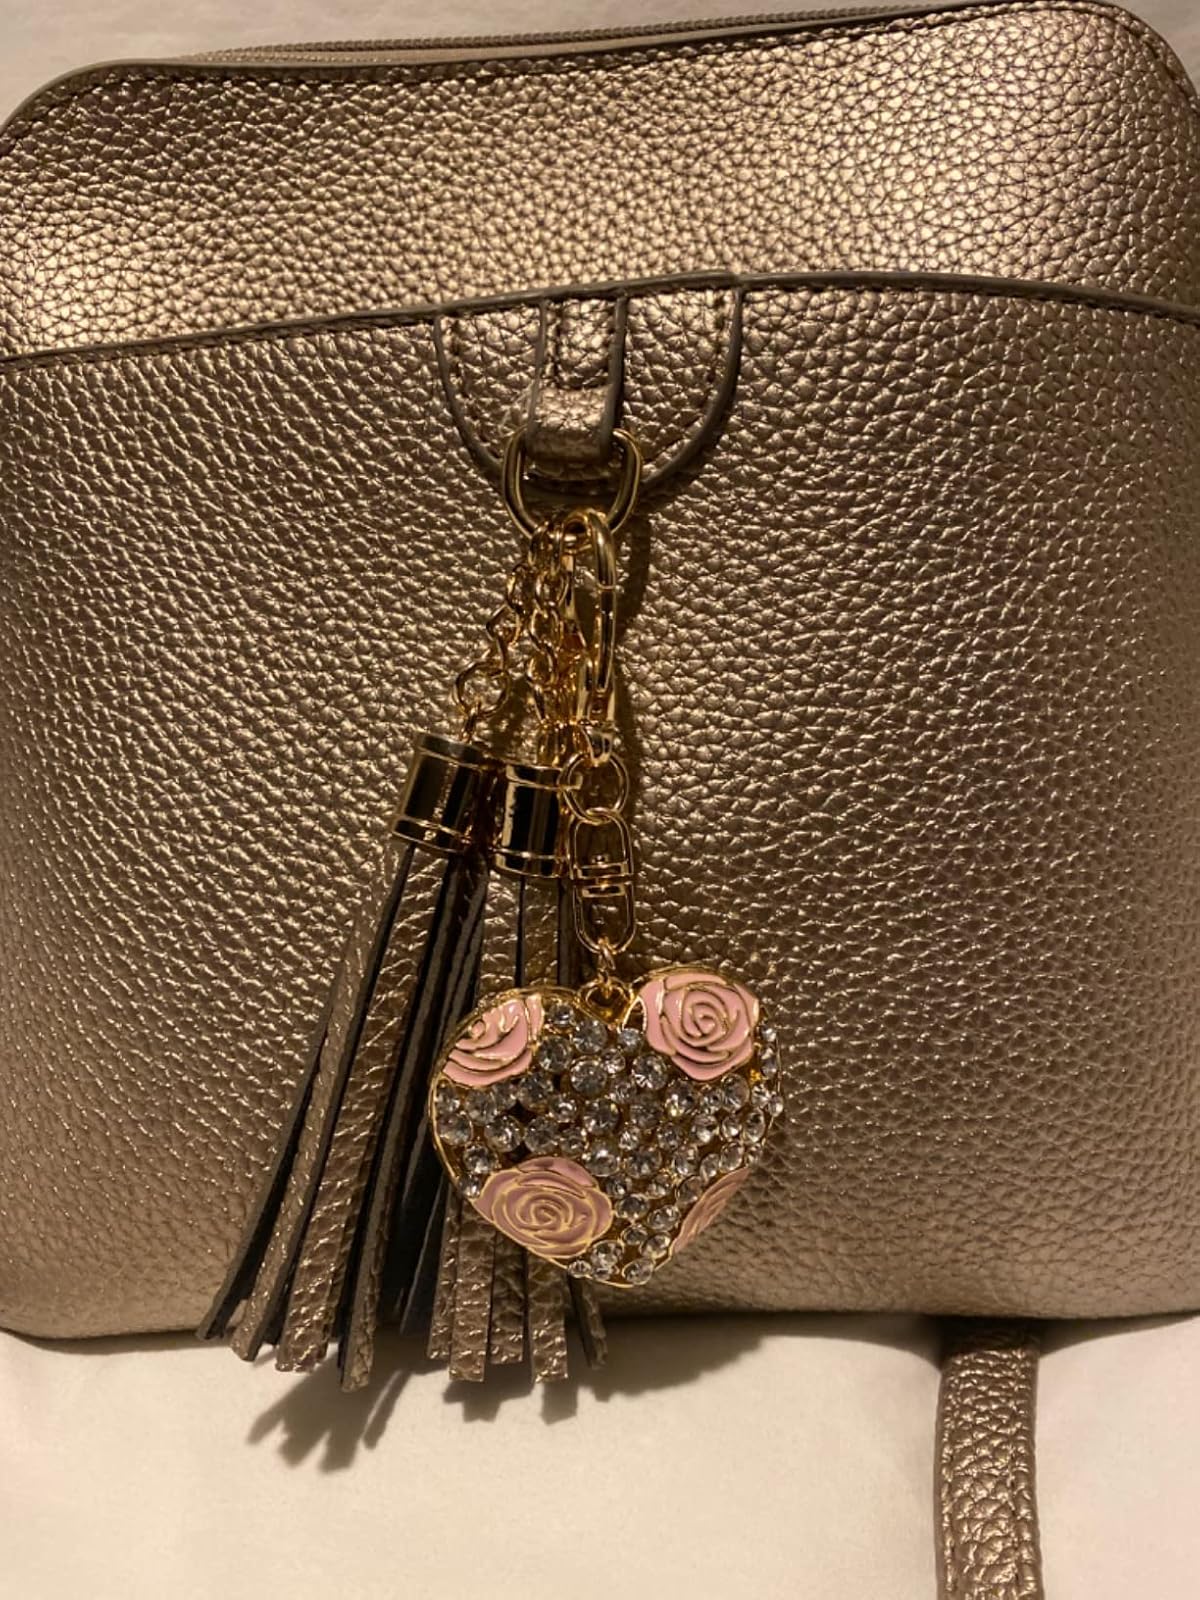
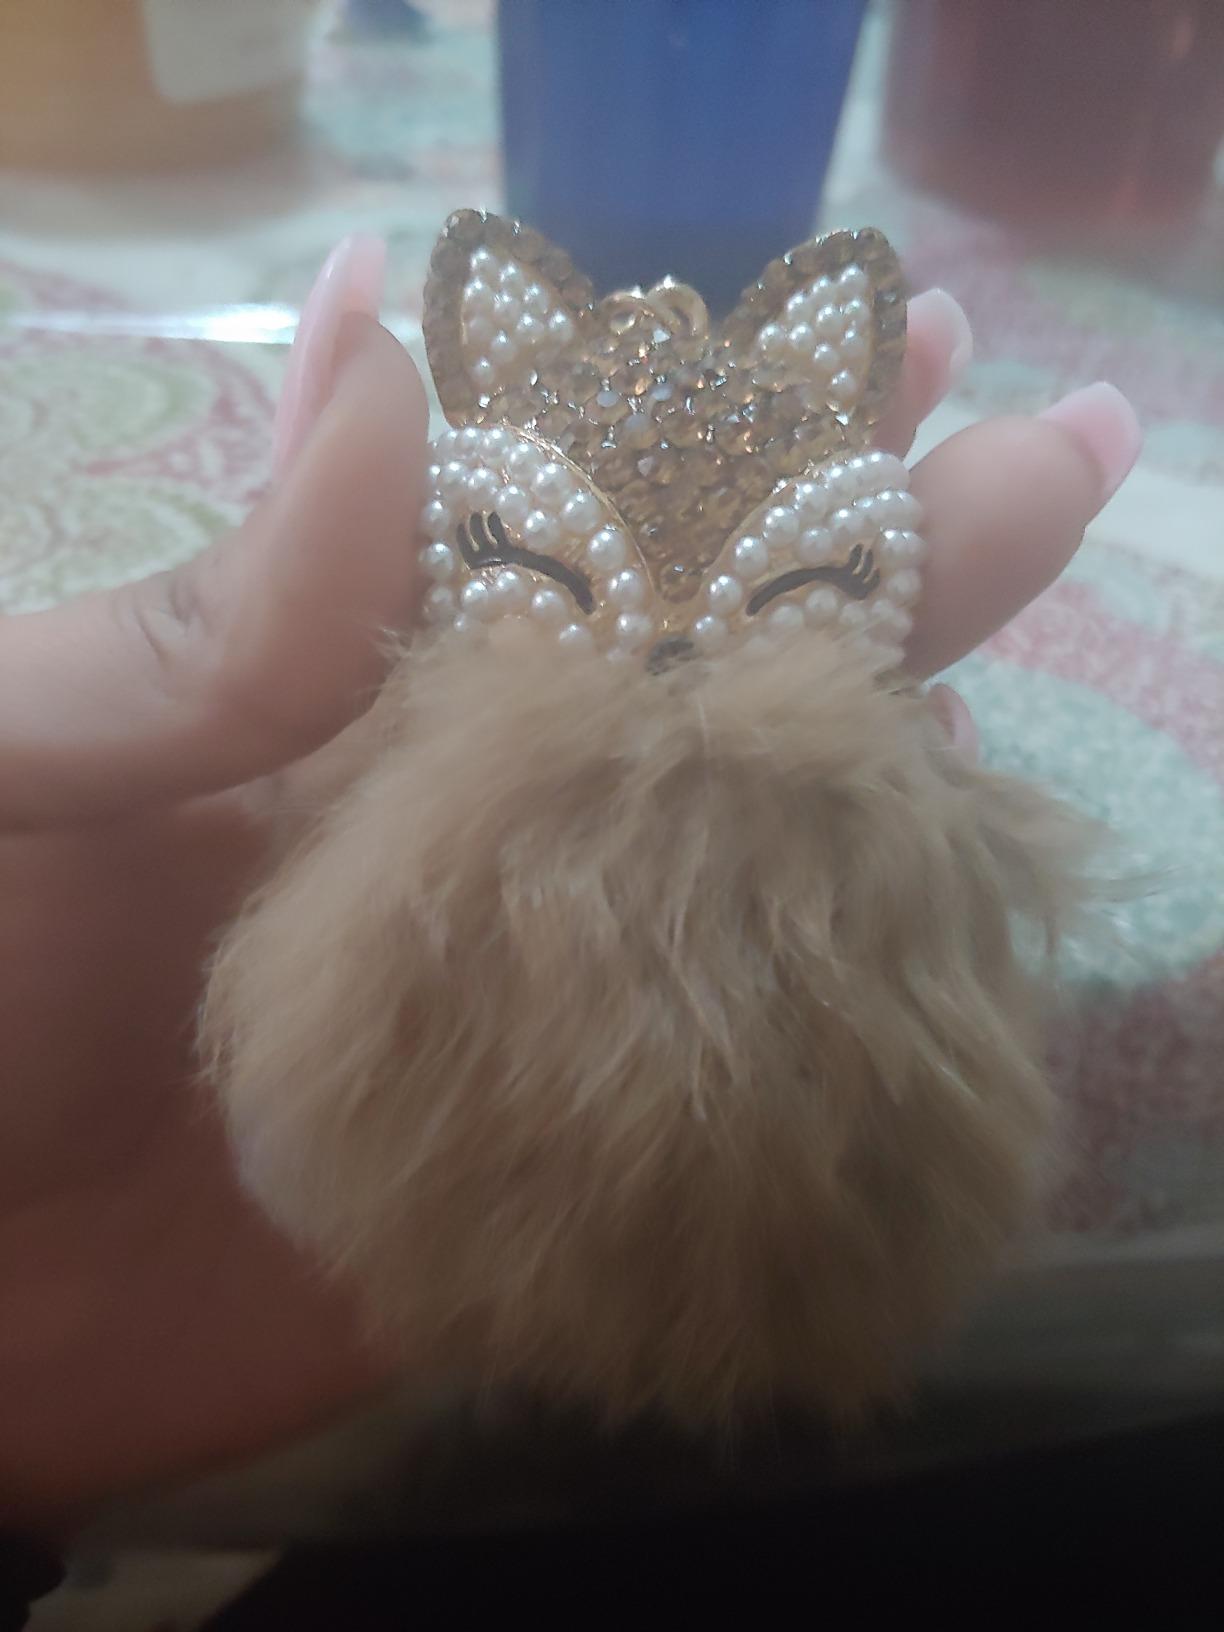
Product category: accessories_keychain
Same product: no